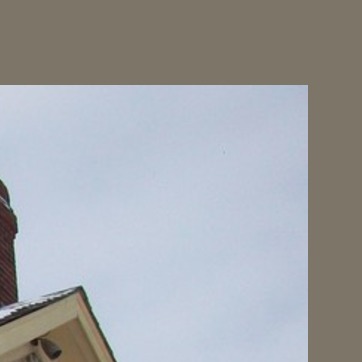
Material: sky